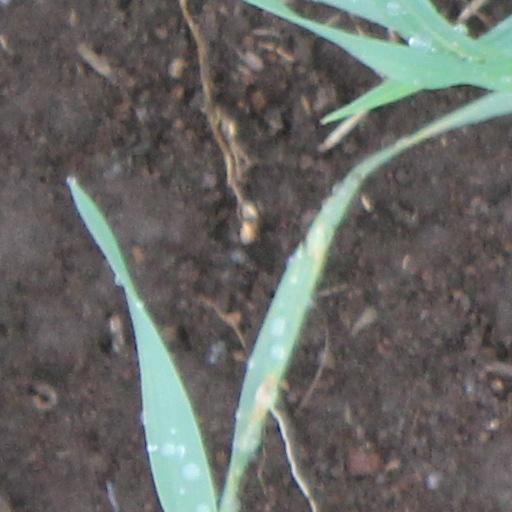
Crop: wheat